Bumblebee

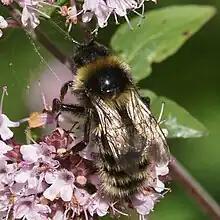
Drone short-haired bumblebee, "Bombus subterraneus". The species was successfully reintroduced to England from Sweden.

Bumblebees are important pollinators of both crops and wildflowers. Because bumblebees do not overwinter the entire colony, they do not stockpile honey, and therefore are not useful as honey producers. Bumblebees are increasingly cultured for agricultural use as pollinators, among other reasons because they can pollinate plants such as tomato in greenhouses by buzz pollination whereas other pollinators cannot. Commercial production began in 1987, when Roland De Jonghe founded the Biobest company; in 1988 they produced enough nests to pollinate 40 hectares of tomatoes. The industry grew quickly, starting with other companies in the Netherlands. Bumblebee nests, mainly of buff-tailed bumblebees, are produced in at least 30 factories around the world; over a million nests are grown annually in Europe; Turkey is a major producer.